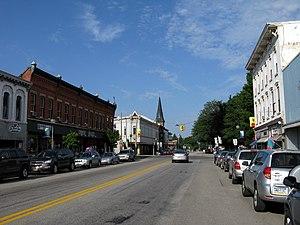
North East est un borough situé dans le comté d’Érié, en Pennsylvanie, aux États-Unis. Sa population s’élevait à 3 998 habitants lors du recensement de 2010. North East est située à 521 km de New York.